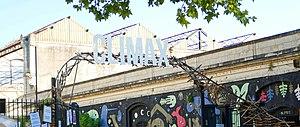
Écoquartier Darwin à Bordeaux
Darwin est le nom donné à l'ancienne caserne militaire Niel réhabilité à La Bastide.